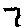
Label: 7